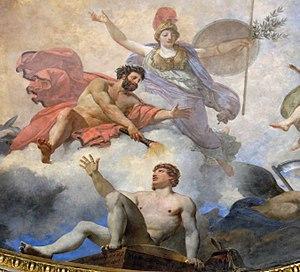
Peint en 1802 par Jean-Simon Berthélemy, peint de nouveau par Jean-Baptiste Mauzaisse en 1826.